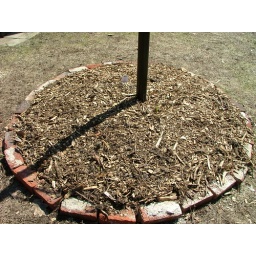
New flower bed around the lamp post.